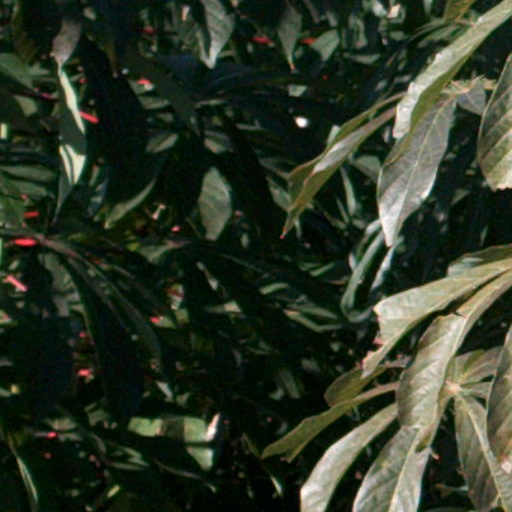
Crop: cassava